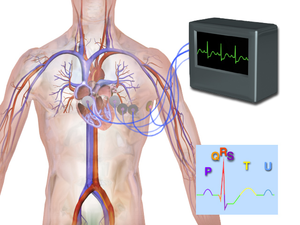
Elektromyografi
Illustration af måling af hjertemusklens elektronisk aktivitet
Elektromyografi er en måling af den elektriske aktivitet i muskler.